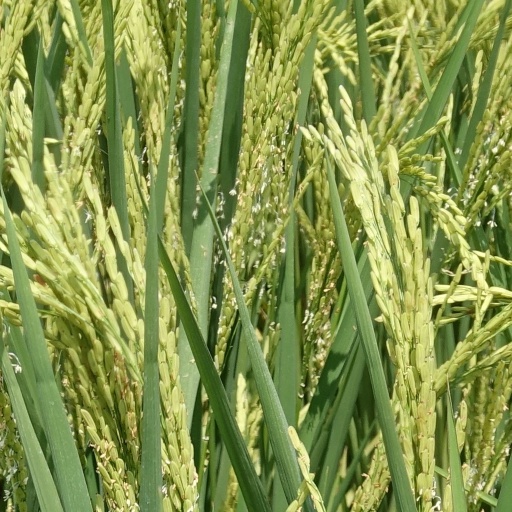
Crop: rice